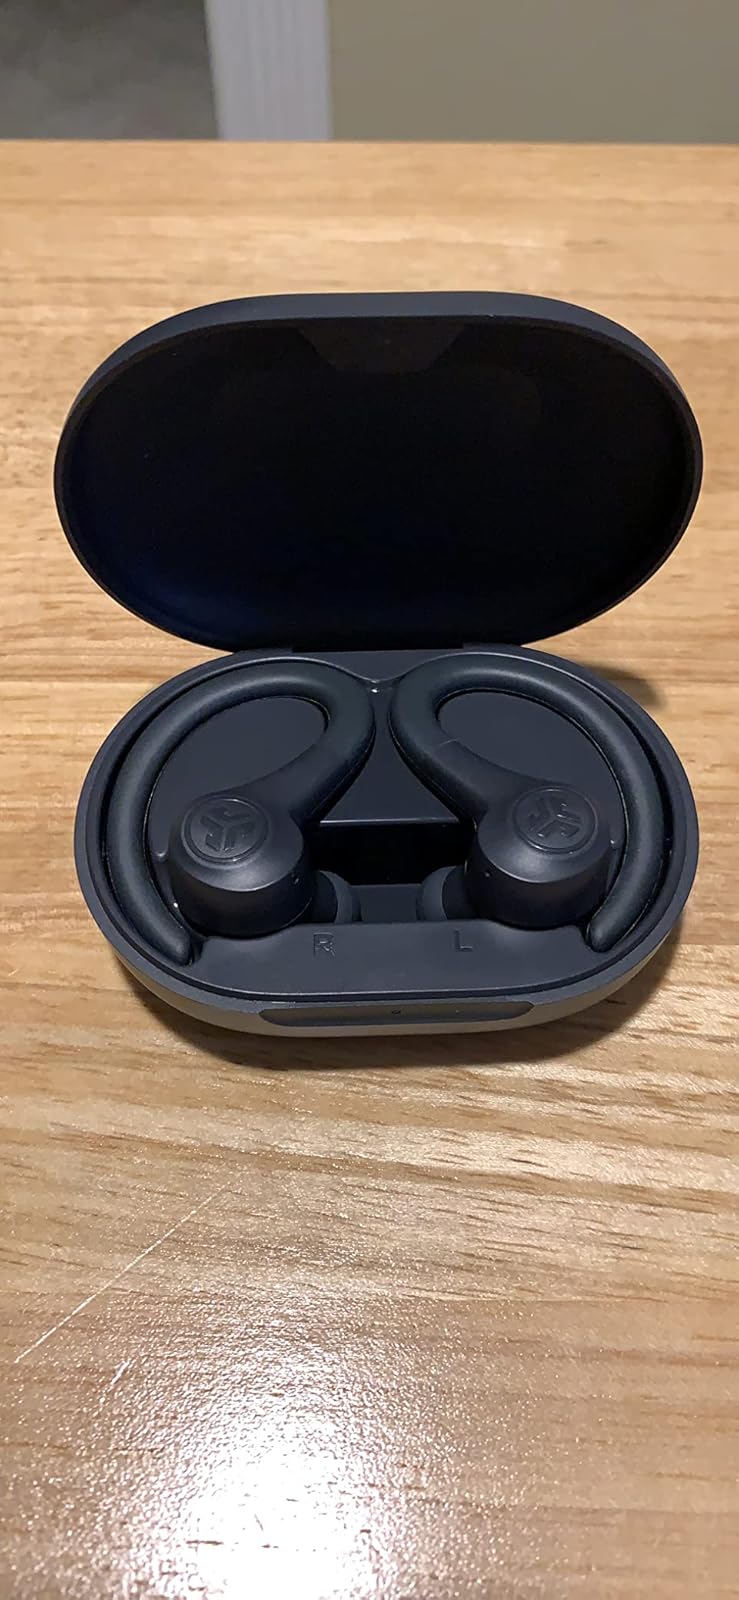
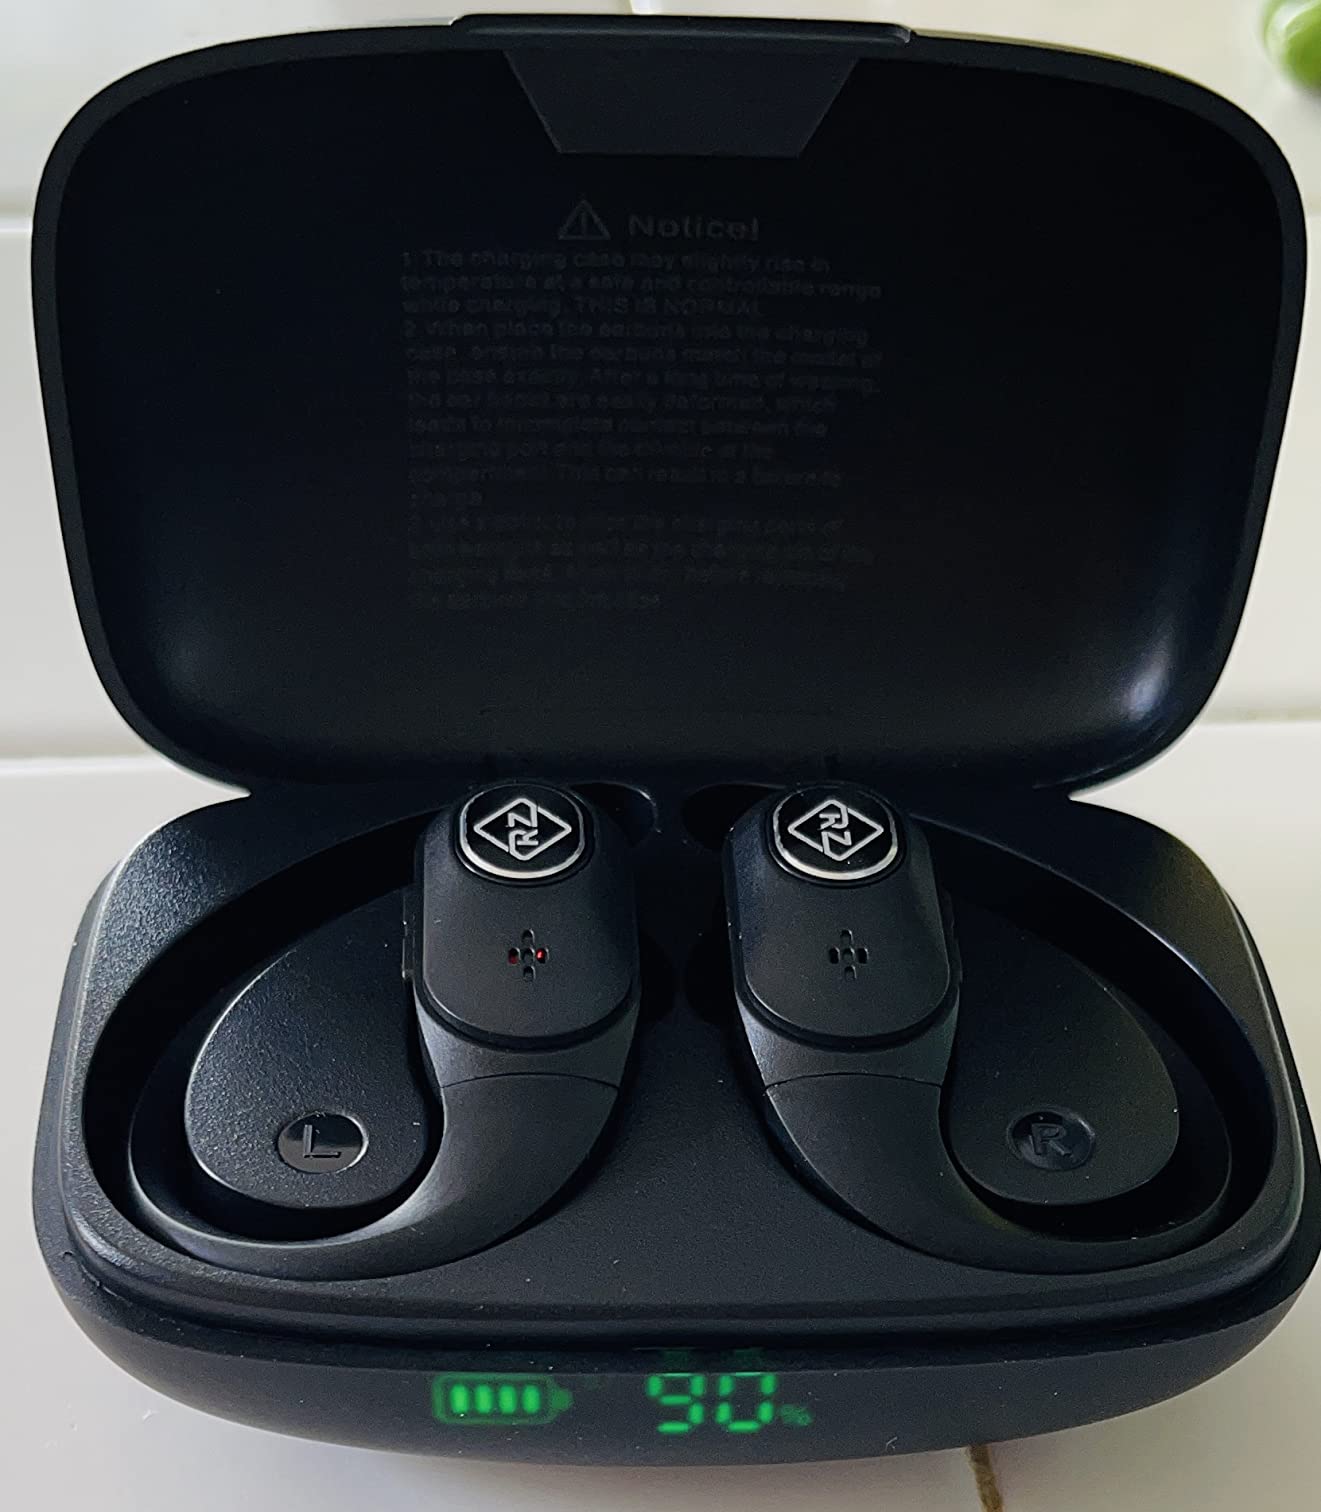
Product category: earbuds
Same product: no